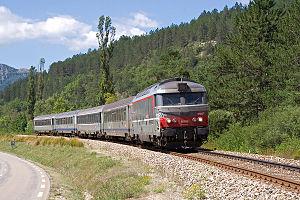
Les BB 67400 forment une série de locomotives diesel-électriques construites à 232 exemplaires pour la SNCF par Brissonneau et Lotz et Matériel de traction électrique. Elles ont été commandées le 6 janvier 1967, et la première a été mise en service le 14 août 1969 au dépôt de Chambéry.
La ligne de Livron à Aspres-sur-Buëch est une ligne de chemin de fer française, à écartement standard et à voie unique, située dans l'ancienne province du Dauphiné, sur les départements de la Drôme et des Hautes-Alpes. Elle constitue la ligne nᵒ 912 000 du réseau ferré national, et relie la vallée du Rhône au Dévoluy.